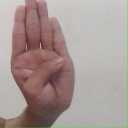
अक्षर: ब